Plymouth

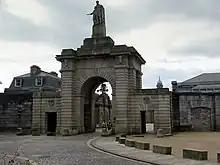
Royal William Victualling Yard, Stonehouse by Sir John Rennie, 1825–1833

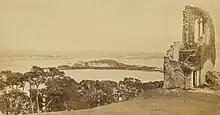
Plymouth Drake's Island (1860s–1880s) by Francis Frith

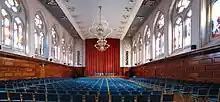
The Great Hall in the Guildhall

Throughout the 17th century, Plymouth had gradually lost its pre-eminence as a trading port. By the mid-17th century, commodities manufactured elsewhere in England cost too much to transport to Plymouth, and the city had no means of processing sugar or tobacco imports, major products from the colonies. Local sailors turning to piracy such as Henry Every became infamous, celebrated in the London play The Successful Pyrate. It played a part in the Atlantic slave trade during the early 18th century, although it was relatively small.